Amber Leaf

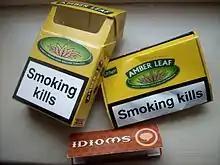
Box with Papers & Filter Tips 12.5g

Amber Leaf is a brand of rolling tobacco. It is a product of the Gallaher Group division of Japan Tobacco. As of May 2016, Amber Leaf tobacco is available in 30g boxes which include papers and filters, and 30g and 50g pouches with rolling papers. In 2011 and recent years, promotional Amber Leaf tobacco tins were sold with the tobacco in some stores in the United Kingdom and Ireland.